Goldline International

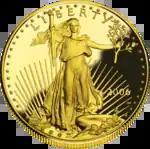
American Gold Eagle

Because of collectible coins' higher markups and mention of past government confiscation of bullion in Goldline sales literature, Weiner accused the company of recommending rare collectible coins over less-profitable bullion. Some customers prefer collectibles because they are recognizable, government-issued coins, and may be less expensive.